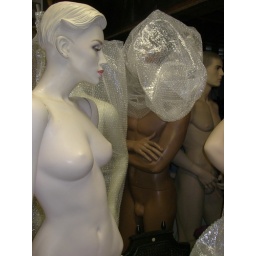
Candice knows plastic bags are play toys for children under 10.